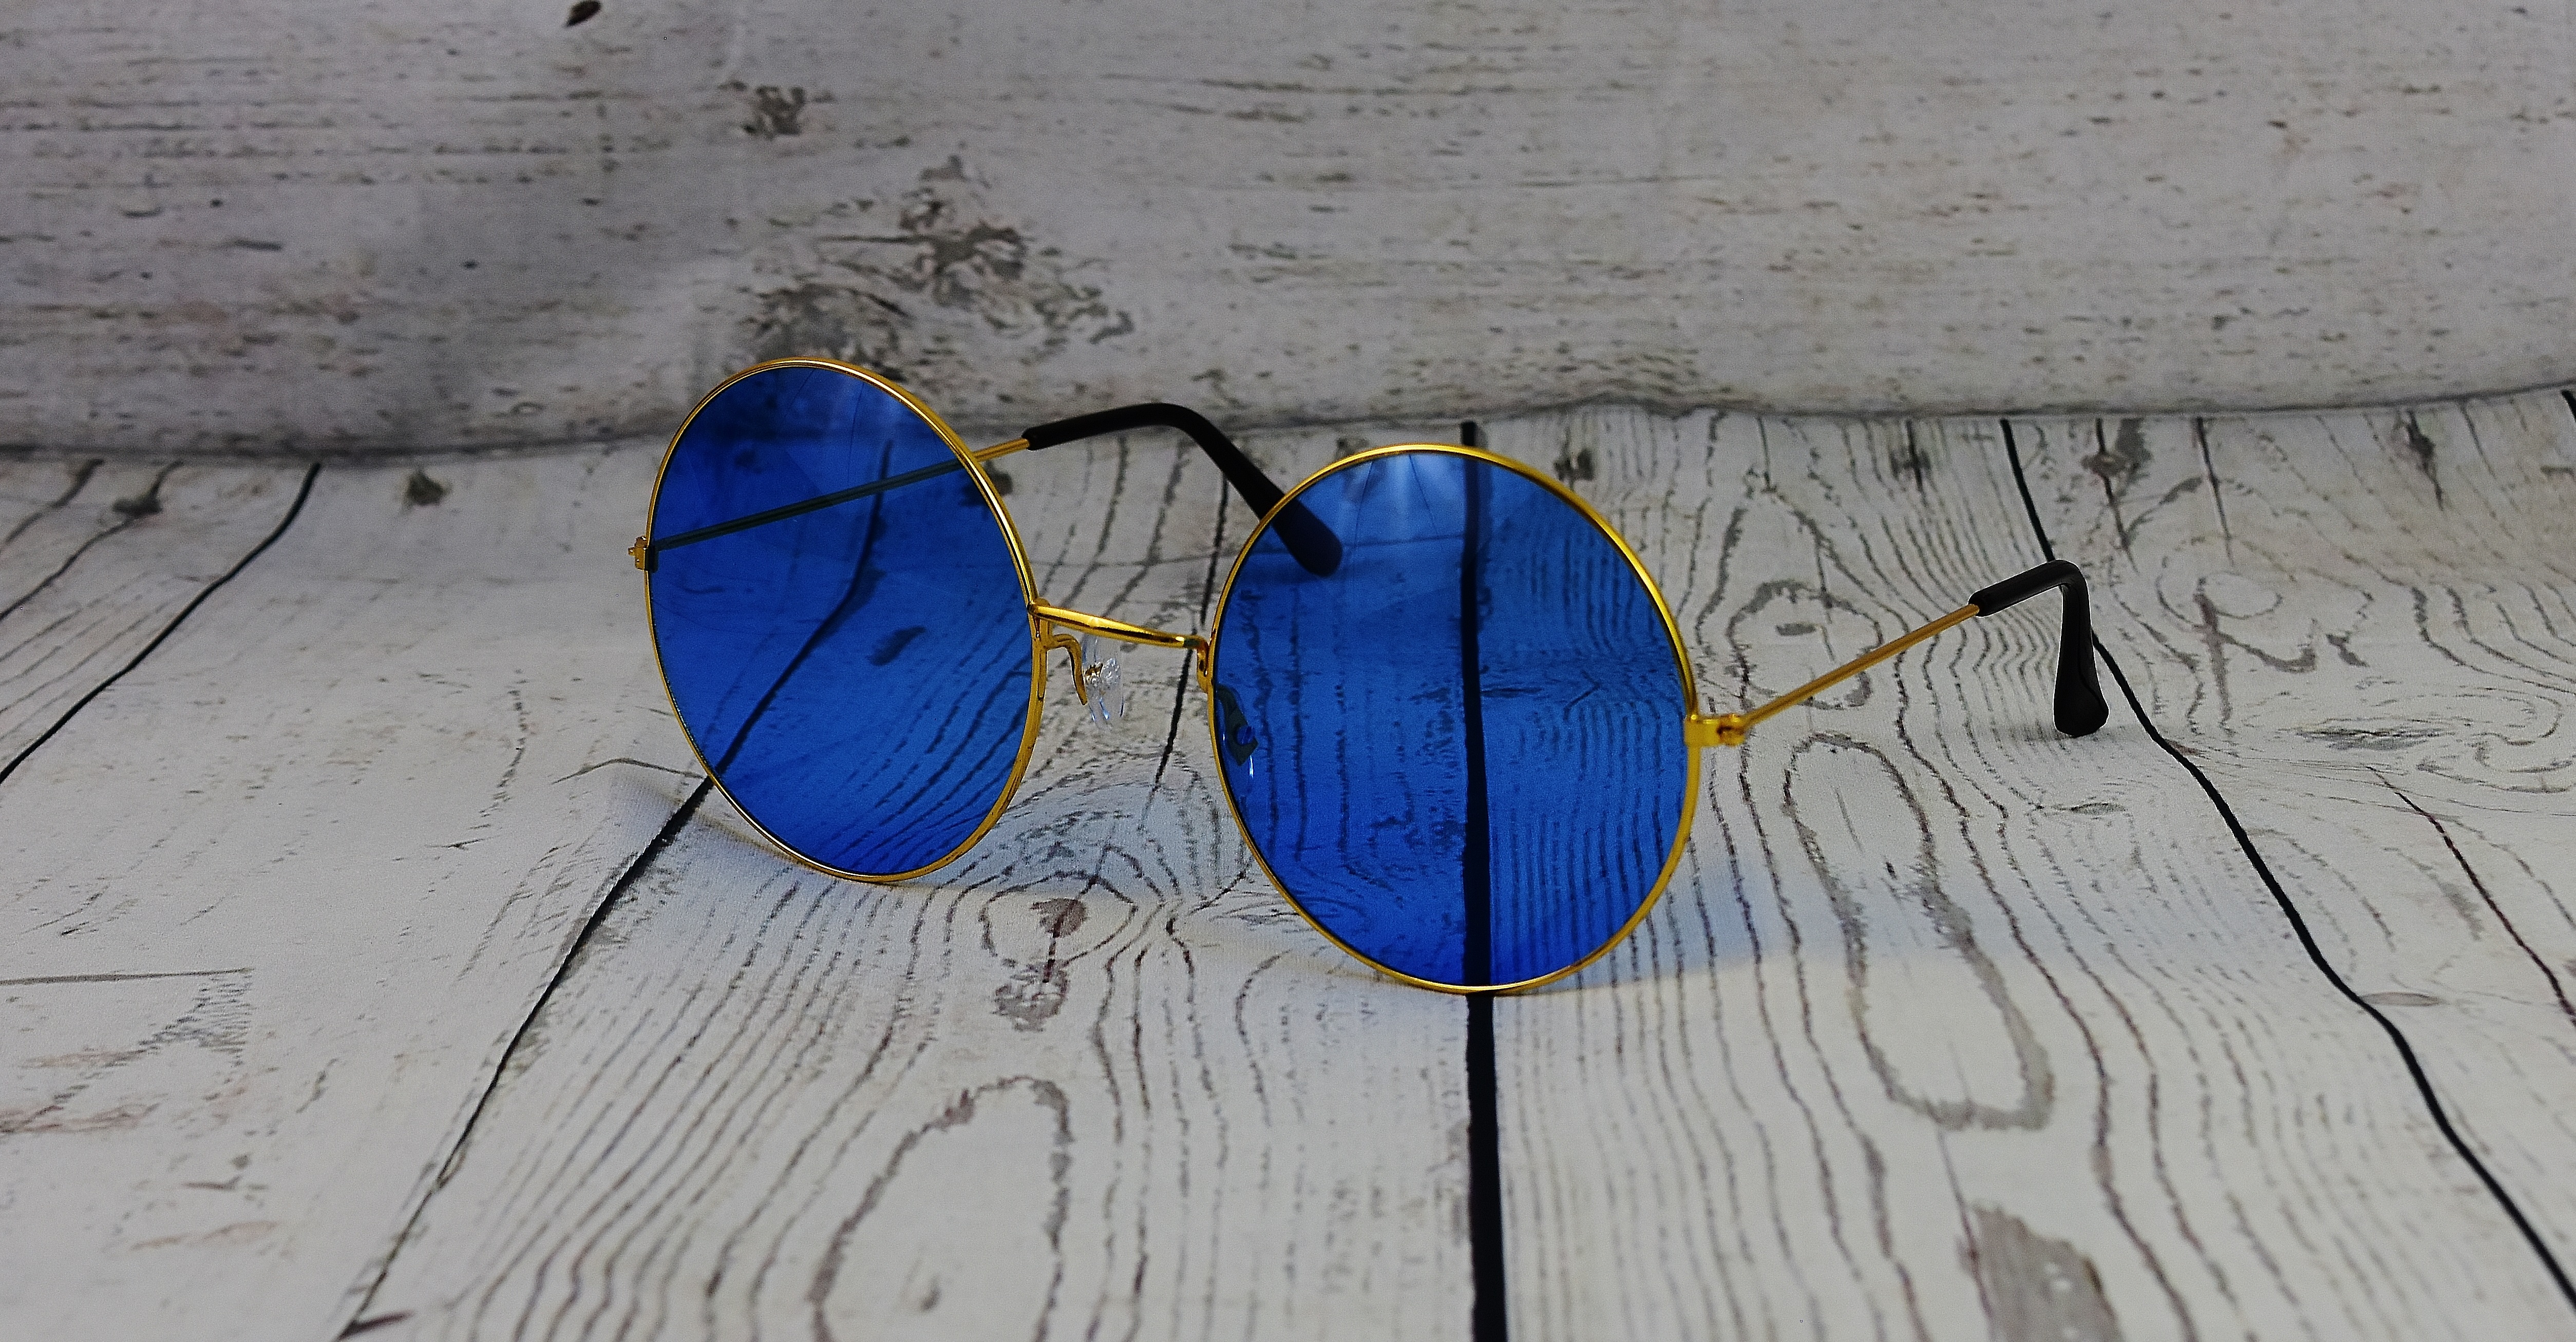
wing, wood, white, leaf, color, blue, circle, transparent, art, sketch, drawing, sunglasses, glasses, organ, shape, sehhilfe